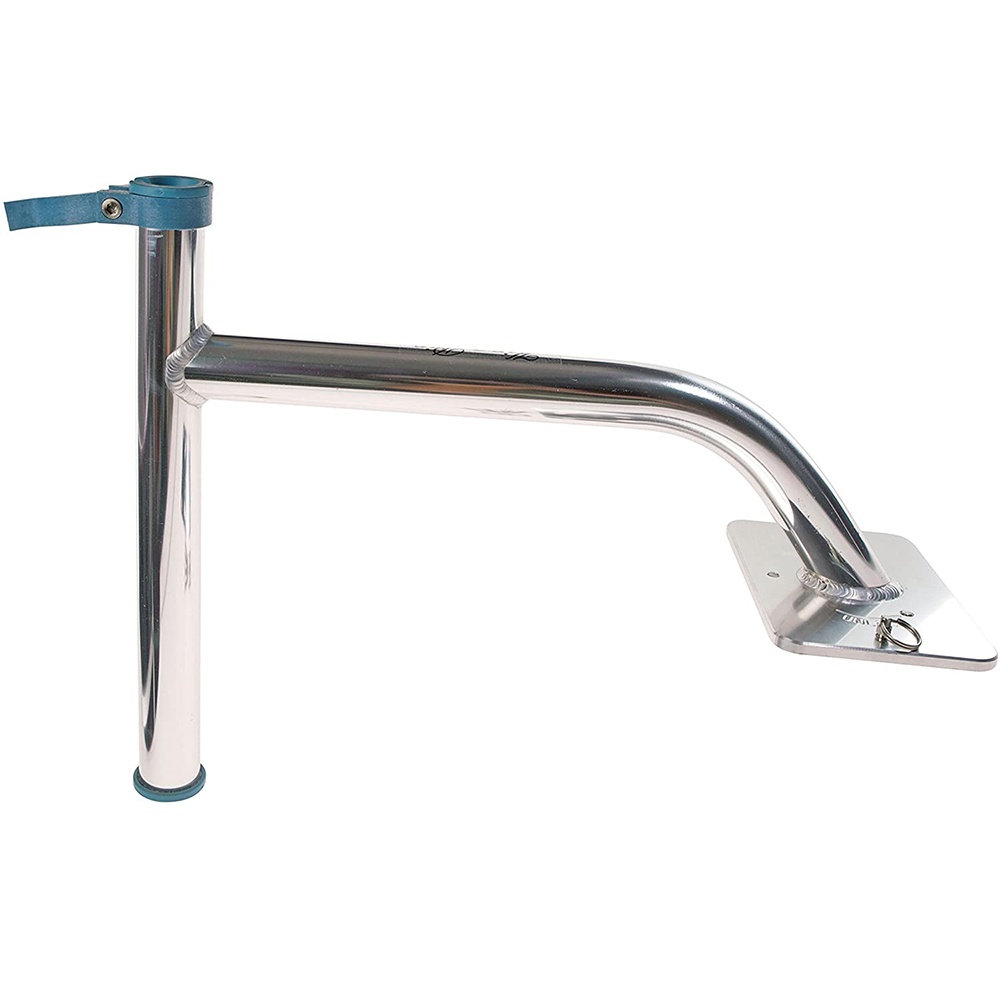
Panther 3" Quick Release King Pin Bow Mount Bracket - Clear - Anodized [KPB30A]
3" Quick Release Bow Mount Bracket - Clear - Anodized With a quick pull of the plunger pin and a short twist, the bracket can be removed leaving only the mounting plate for a clean, obstacle-free deck. Includes integrated O-rings eliminating the need for sealant. Available in 3" or 6" rise for safe and easy gunnel clearance. Clear anodized or black powder coat. Mounting hardware included. Features: Available in 3" or 6" rise for safe and easy gunnel clearance Clear anodized or black powder coat Mounting hardware included Quick and easy installation
Brand: Panther Products
Category: Vehicles & Parts > Vehicle Parts & Accessories > Watercraft Parts & Accessories > Docking & Anchoring > Dock Cleats